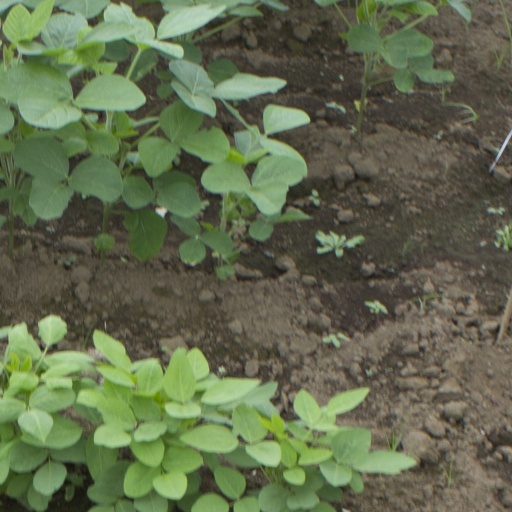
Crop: soybean